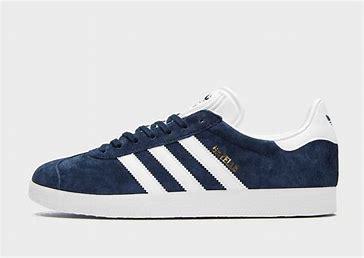
Brand: Adidas
Model: Gazelle Bold